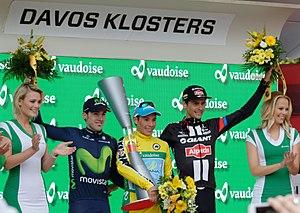
La 80ᵉ édition du Tour de Suisse a lieu du 11 au 19 juin 2016. C'est la dix-septième épreuve de l'UCI World Tour 2016.